Haneda Tunnel

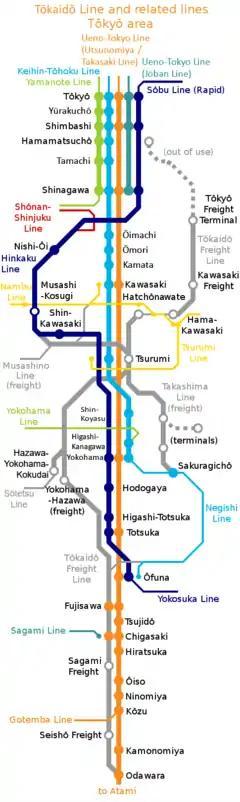
Haneda Tunnel & Tokyo Freight Terminal on the Tōkaidō Freight Line

is a tunnel on Tokaido Freight Line operated by Japan Freight Railway Company located between Tokyo Freight Terminal and Kawasaki Freight under Haneda Airport area with total length of . It was built and completed in 1973.